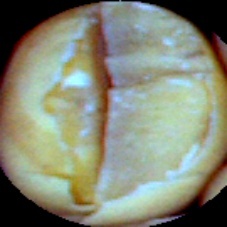
Label: Broken